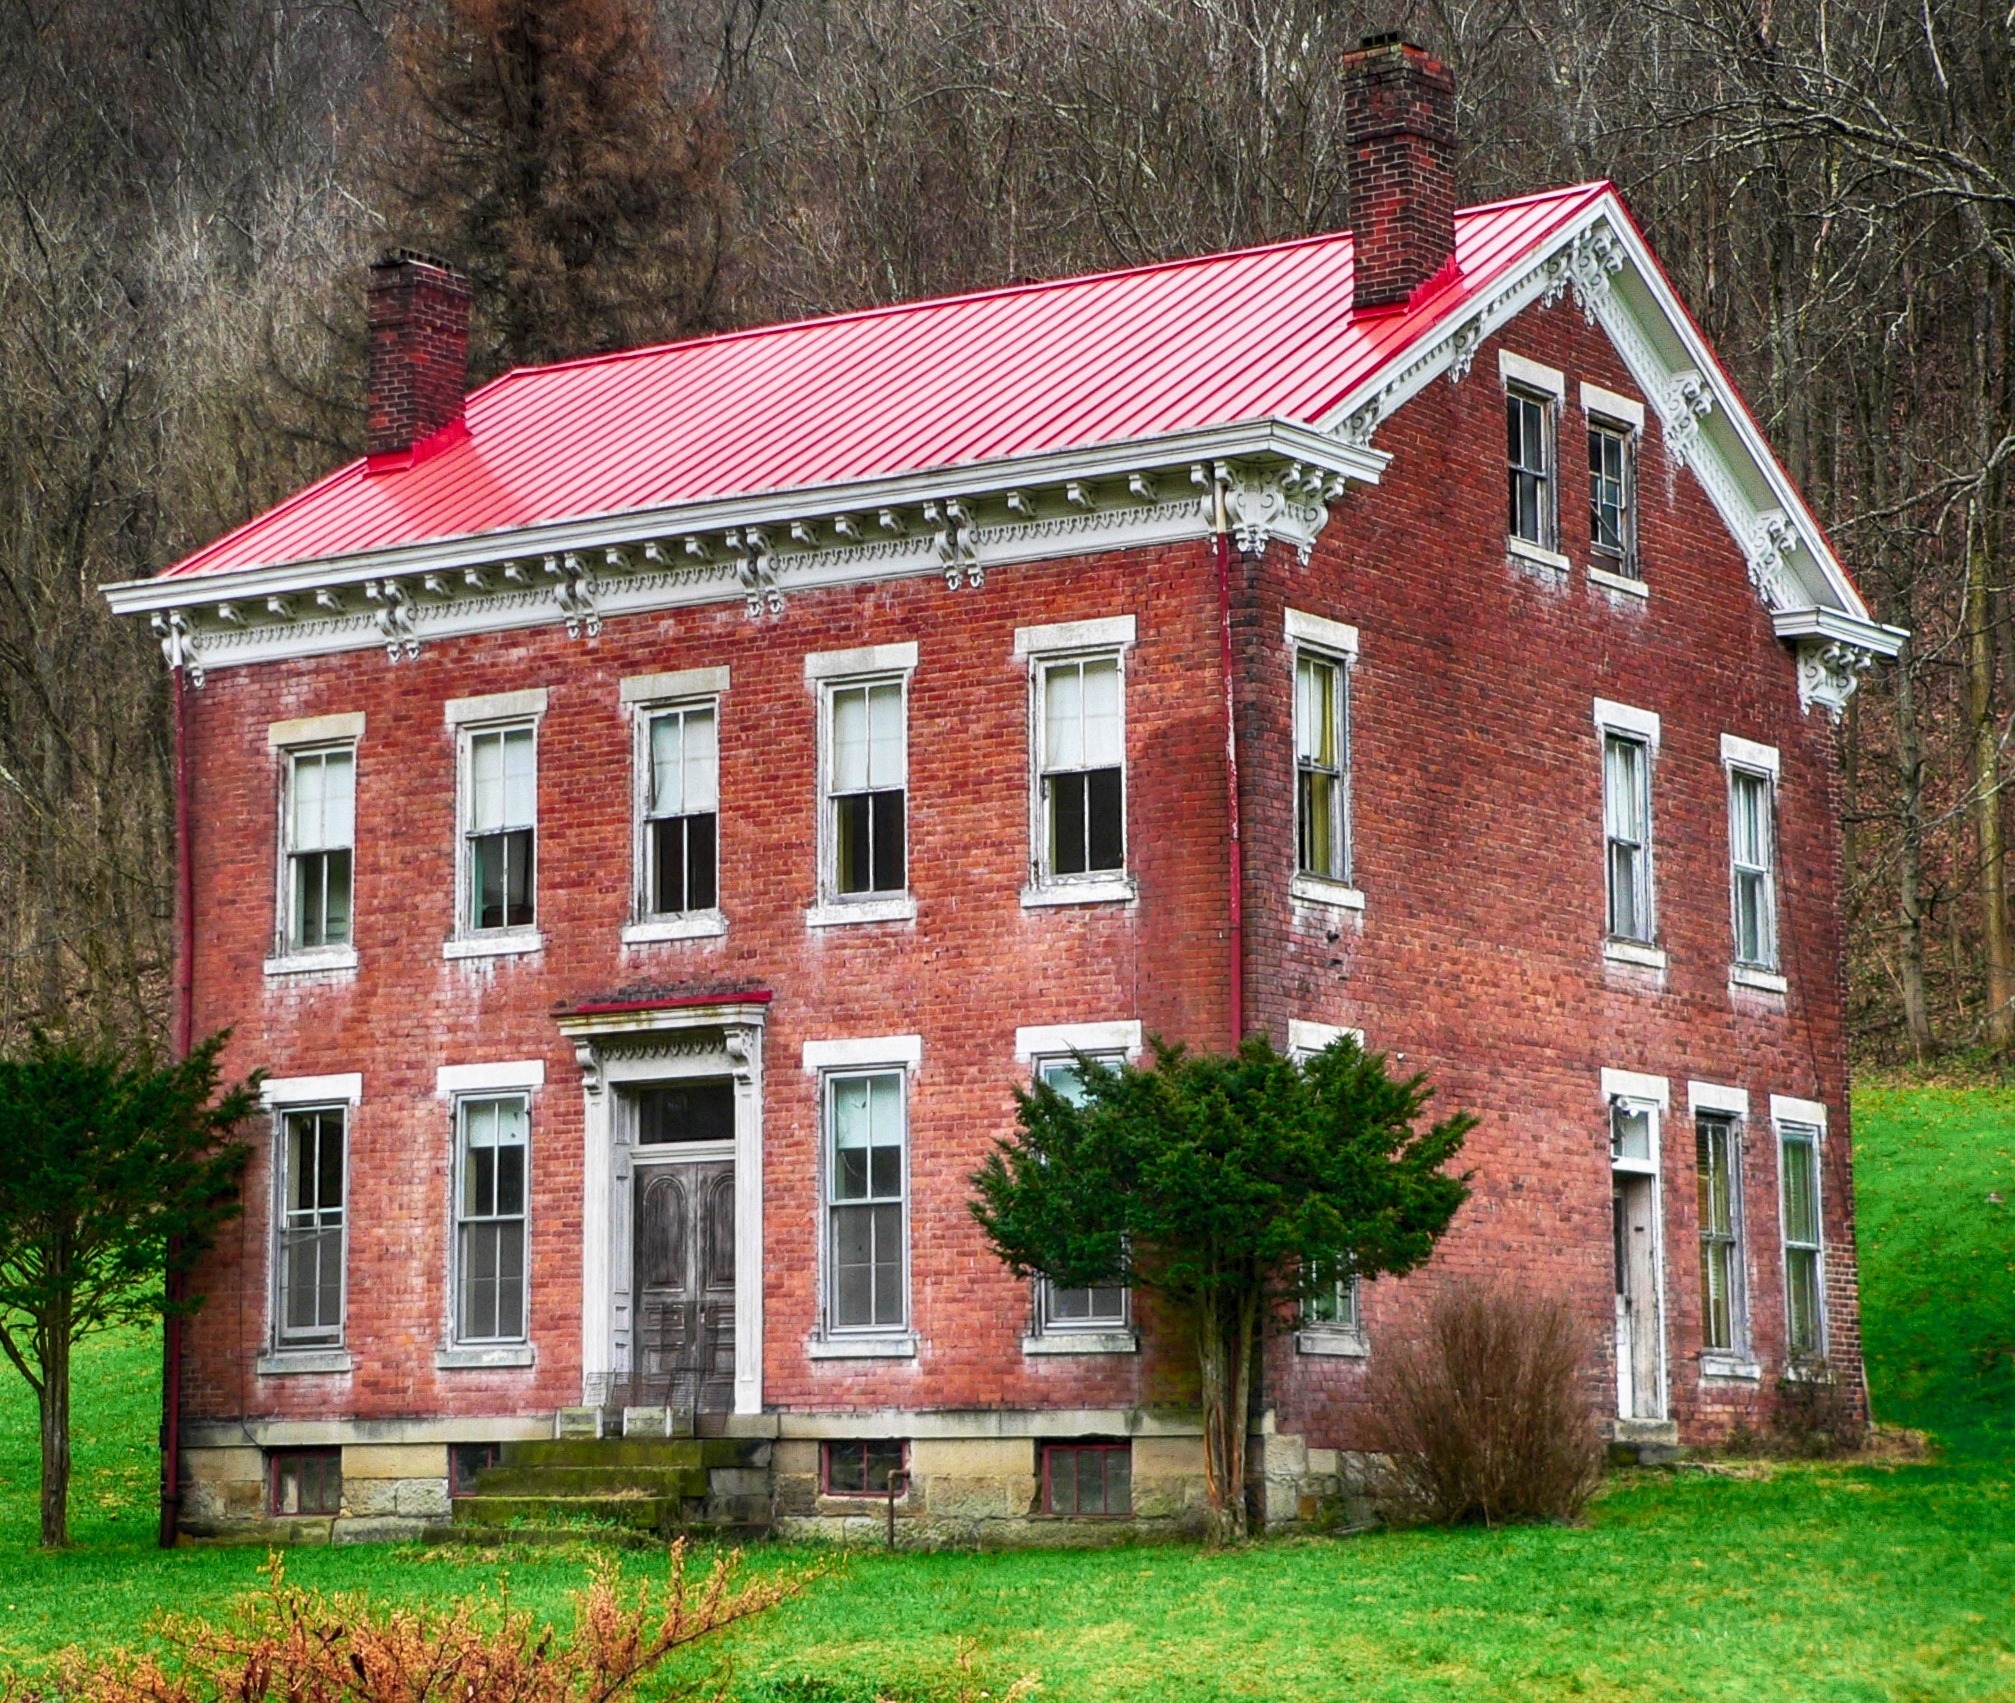
nature, architecture, farm, countryside, mansion, house, building, home, country, rural, cottage, facade, property, historic, brick, outside, hdr, farmhouse, historical, estate, siding, wheeling, manor house, rural area, west virginia, residential area, historic house